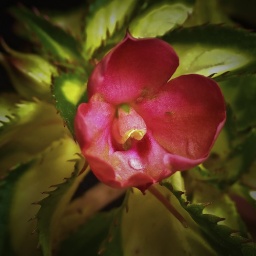
red flower shot with a raynox macro lense and a flash into umbrella behind camera triggered by a sync cord